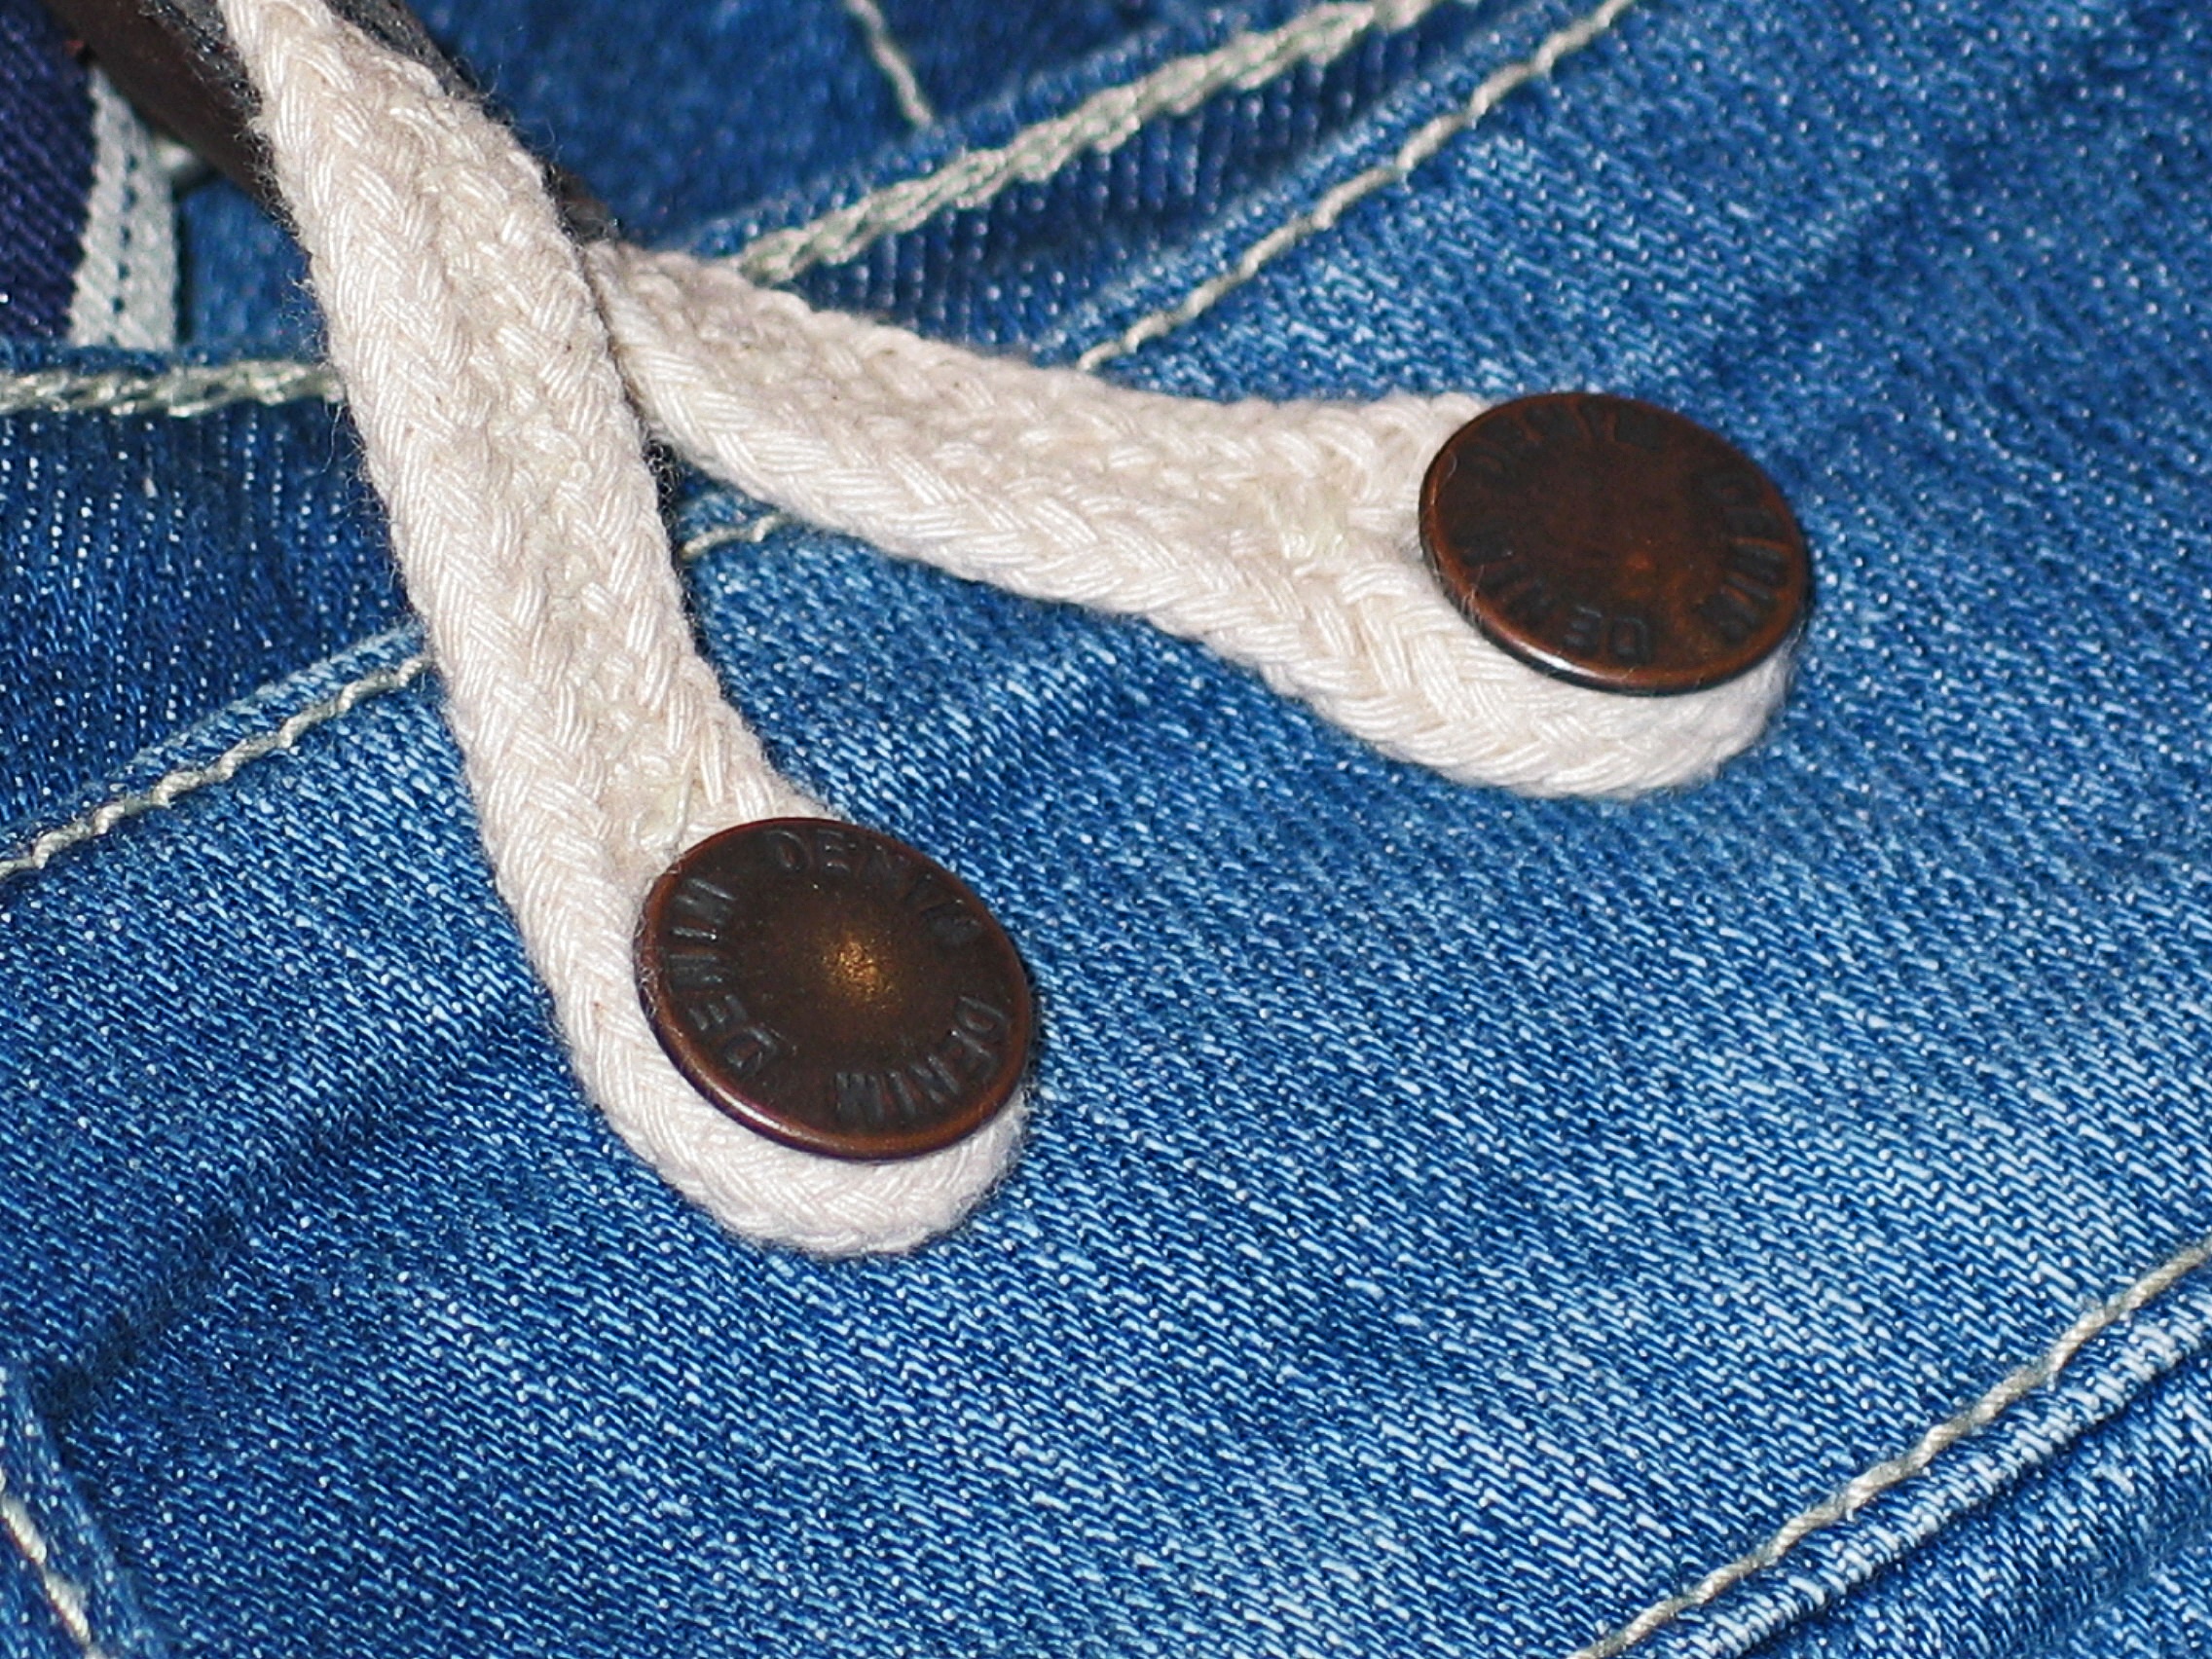
creative, texture, jeans, metal, fashion, blue, craft, clothing, close, modern, material, fabric, sew, jewellery, pants, textile, art, background, design, suspenders, bavaria, tradition, costume, buttons, closure, robust, munich, oktoberfest, costumes, tissue, woven, folk festival, traditionally, customs, tailoring, hand labor, bavarian, seam, weave pattern, handarbeiten, fashion accessory